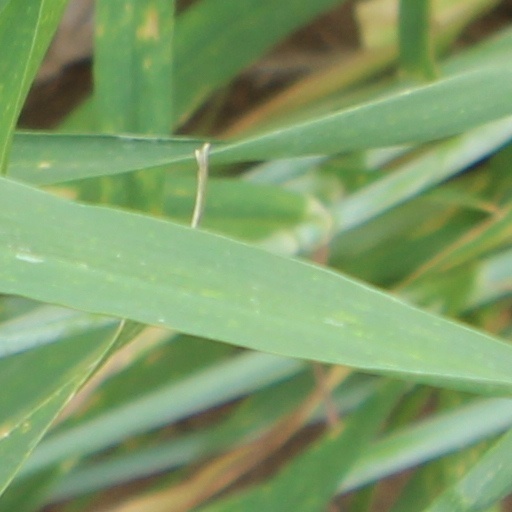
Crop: wheat